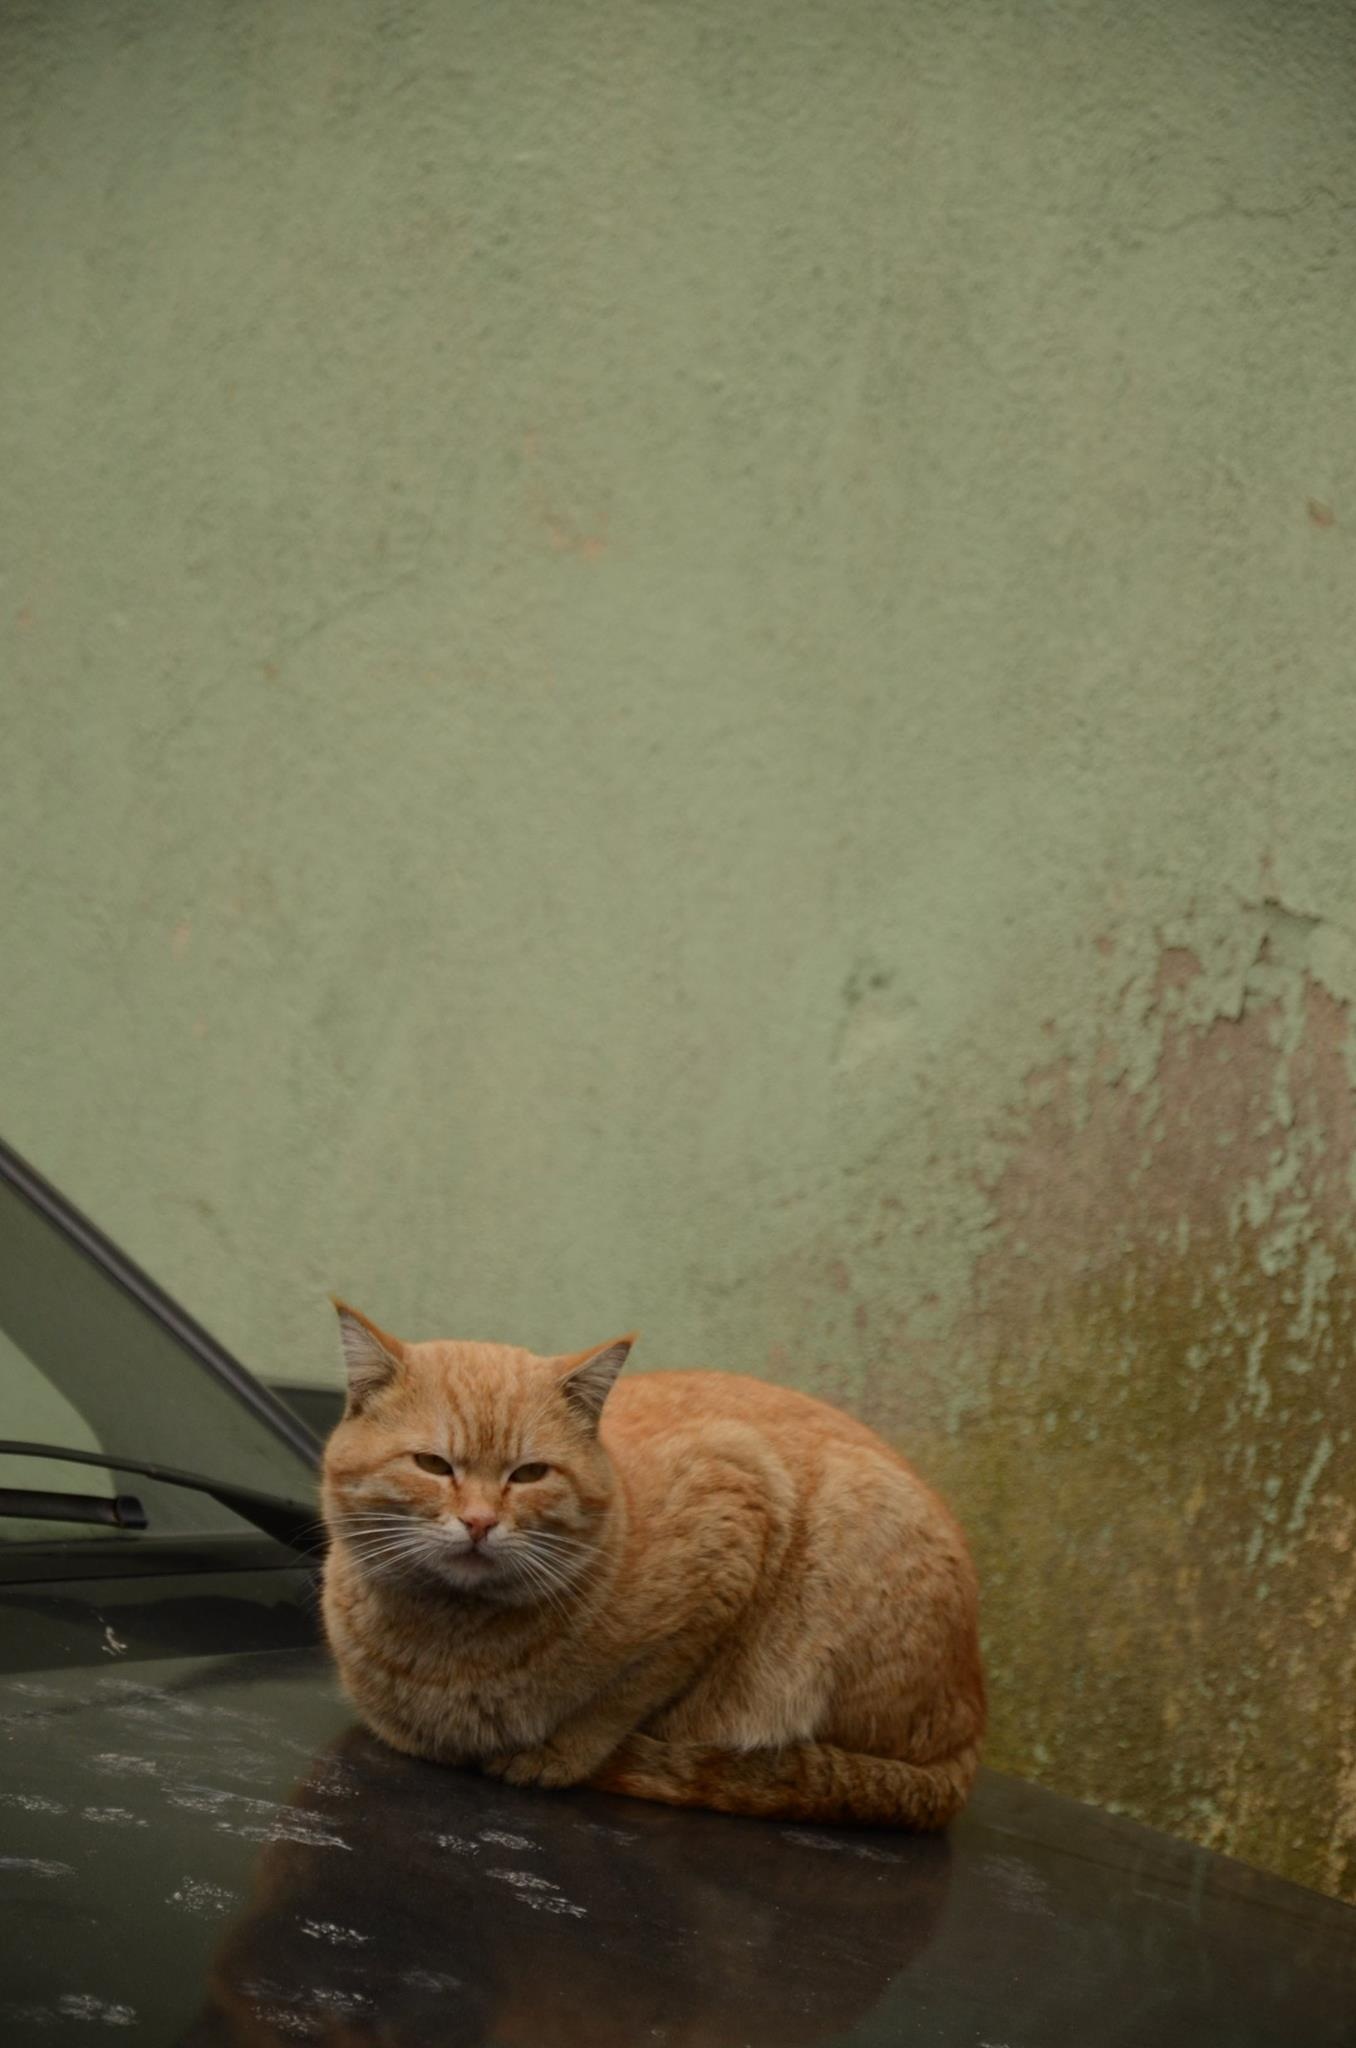
morning, cat, mammal, fauna, whiskers, vertebrate, original, beautiful, yen, small to medium sized cats, cat like mammal